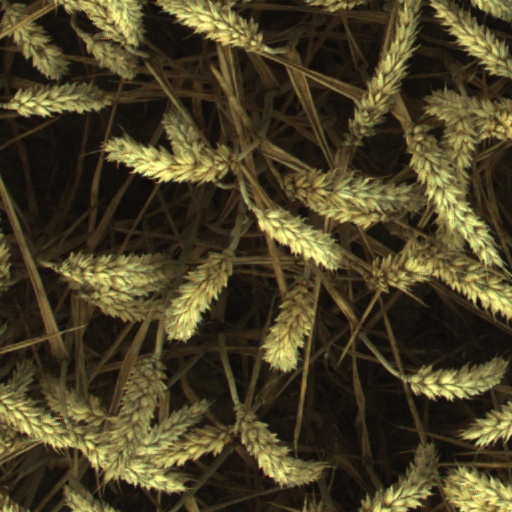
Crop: wheat